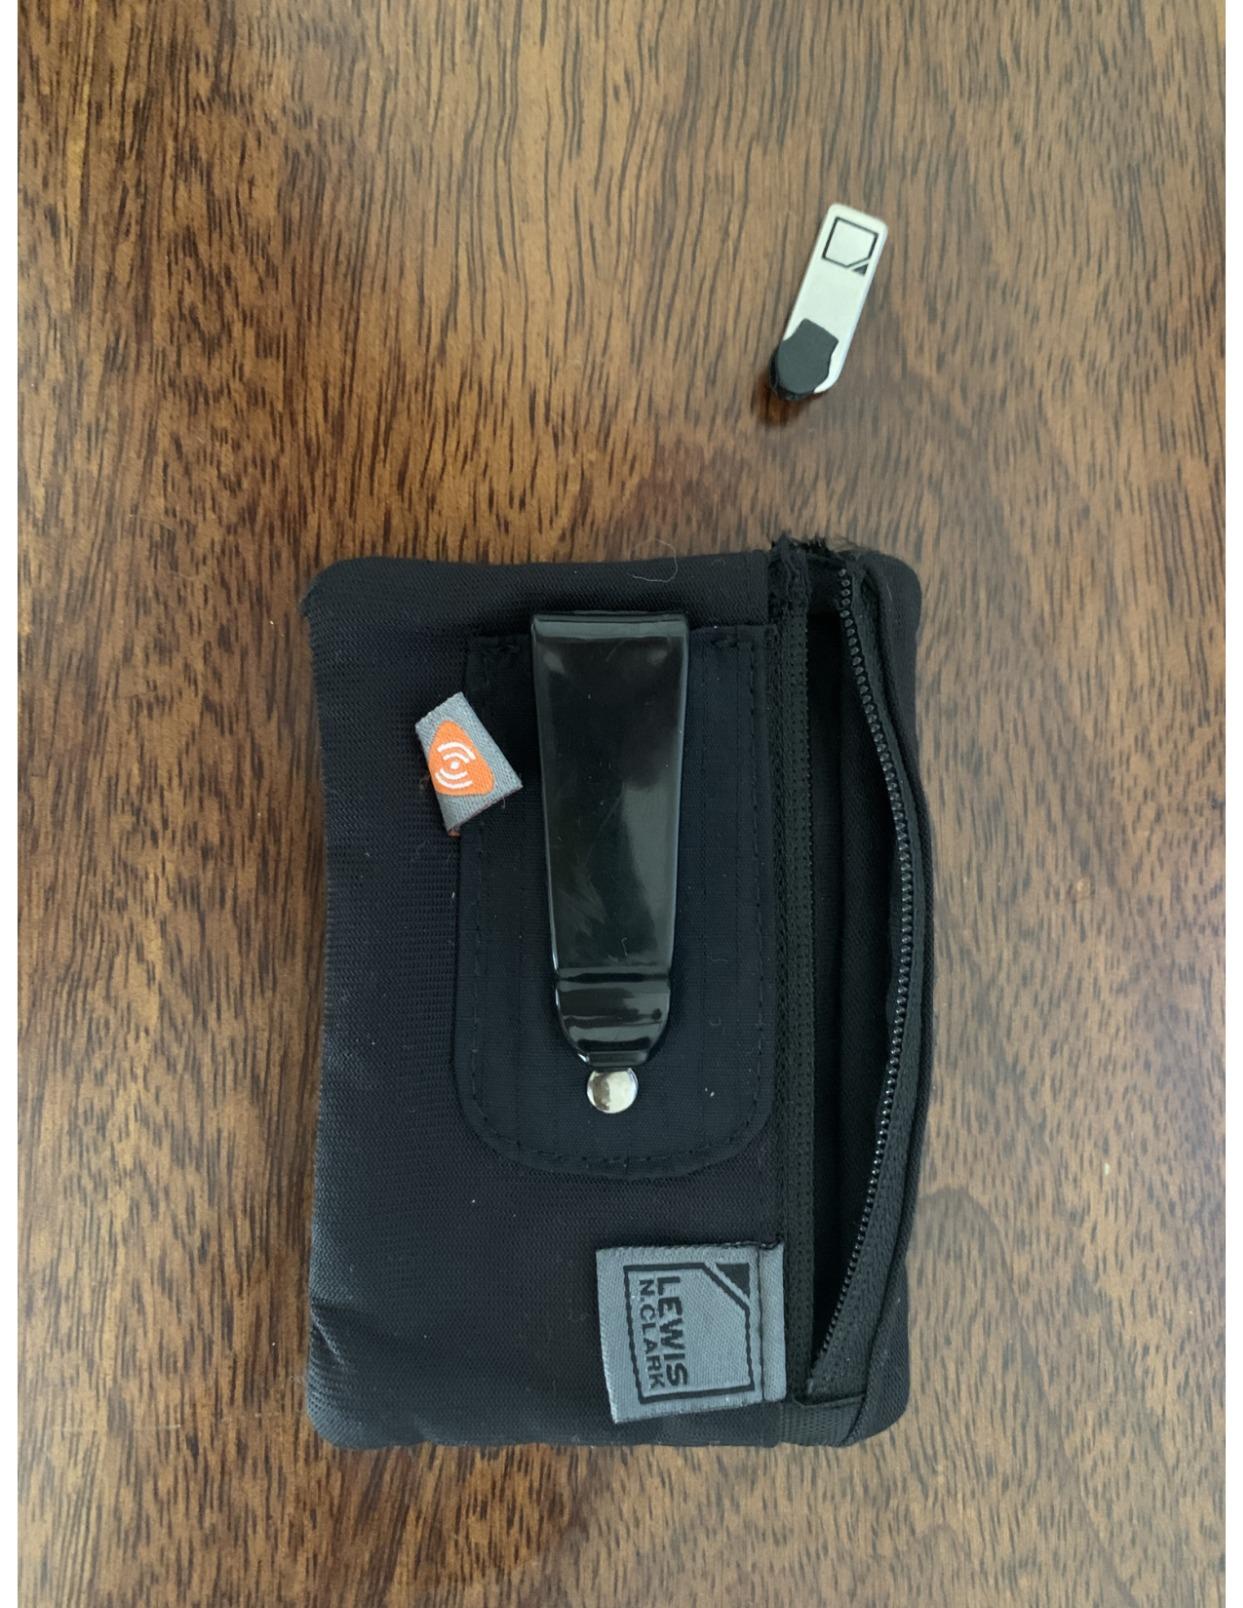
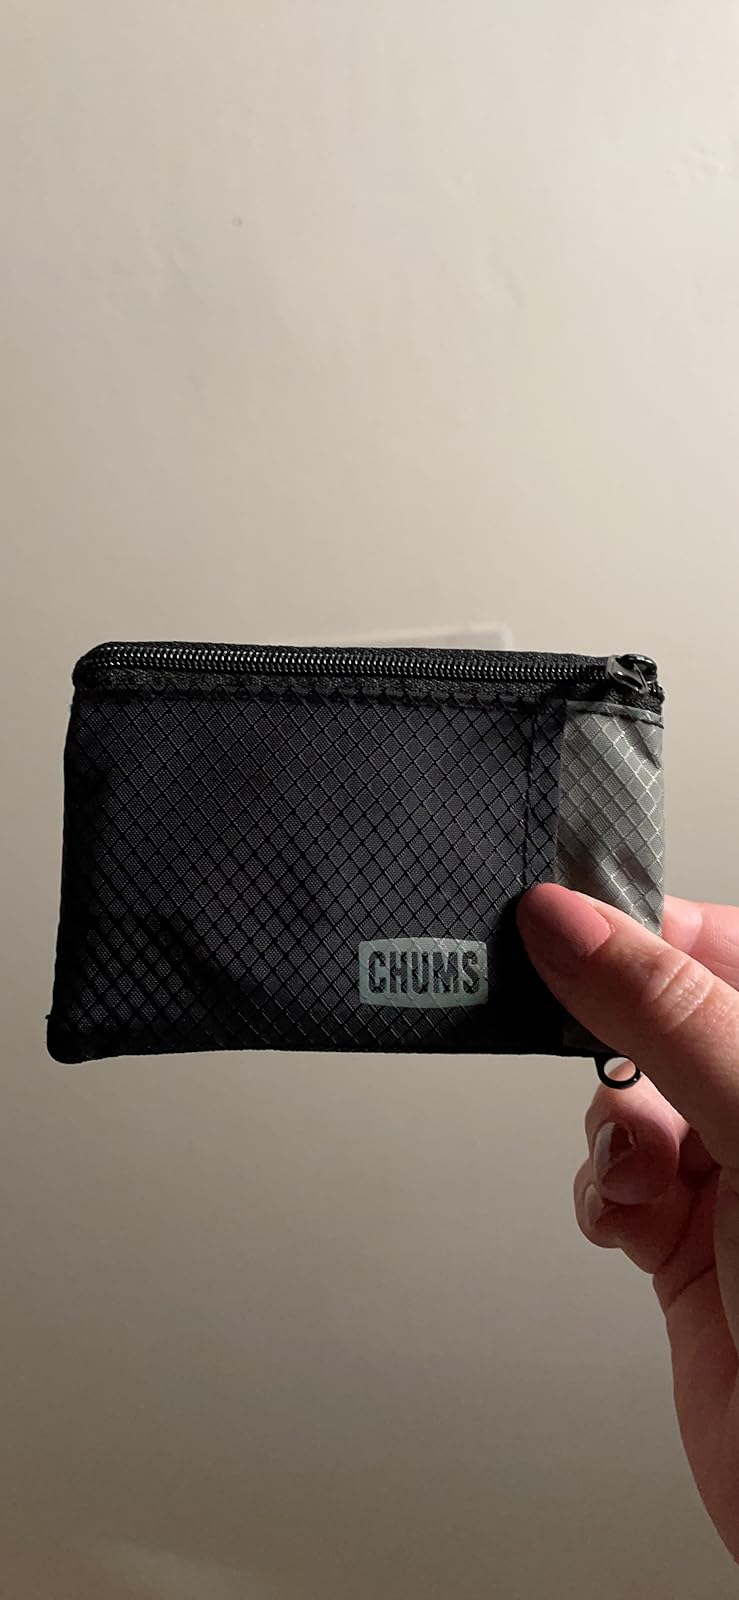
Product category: accessories_wallet
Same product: no